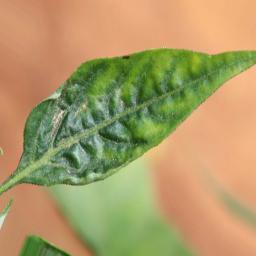
Label: mites_and_trips